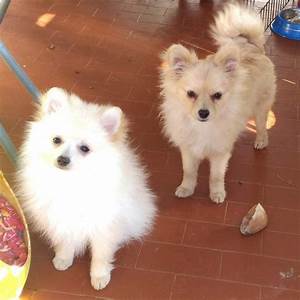
Label: cane